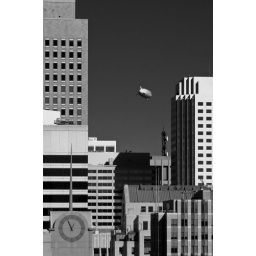
Airship flying over San Francisco Bay. Shot from 32nd floor of Market Street high-rise.